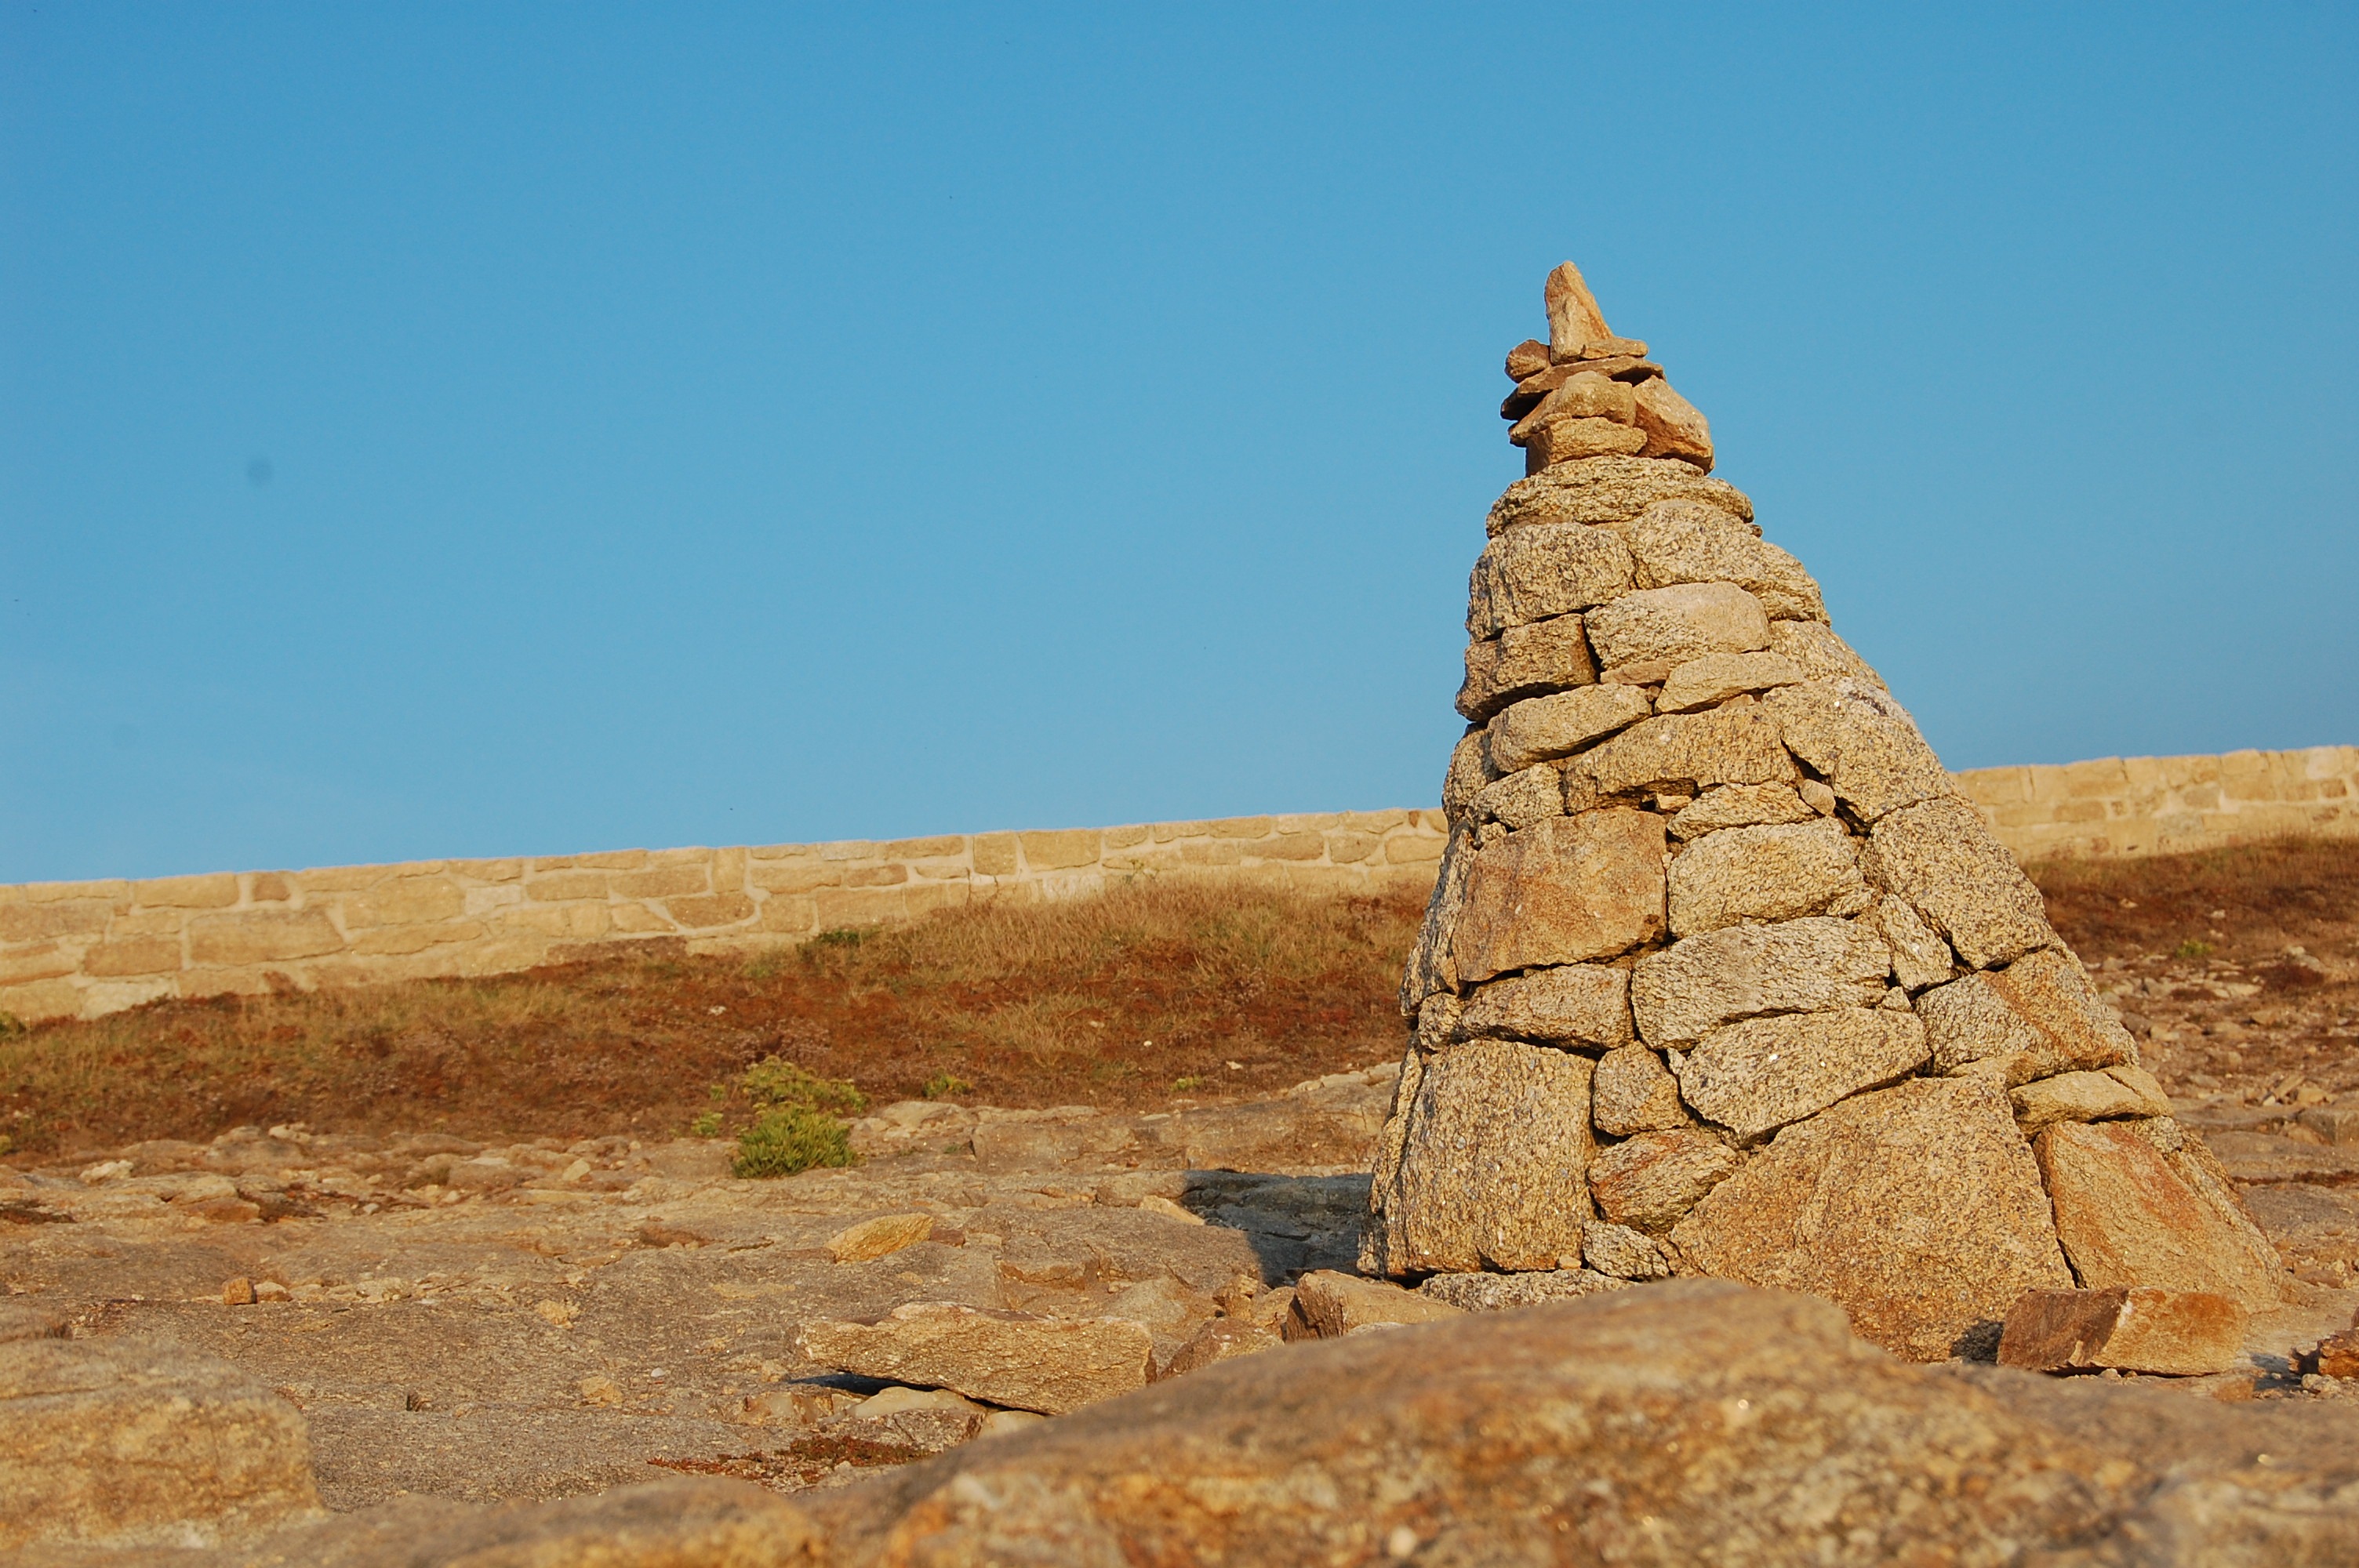
landscape, sand, rock, mountain, desert, valley, monument, formation, tower, pyramid, terrain, stones, geology, temple, ruins, badlands, plateau, wadi, butte, monolith, brittany, ancient history